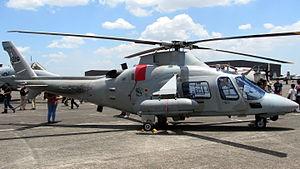
L’Agusta A.109 est un hélicoptère bimoteur léger polyvalent à usage civil et militaire italien. Depuis le rapprochement entre Agusta et Westland, il est baptisé AW109.
La Philippine Air Force est la force aérienne des Philippines, son nom officiel en Filipino est Hukbong Panghimpapawid ng Pilipinas.